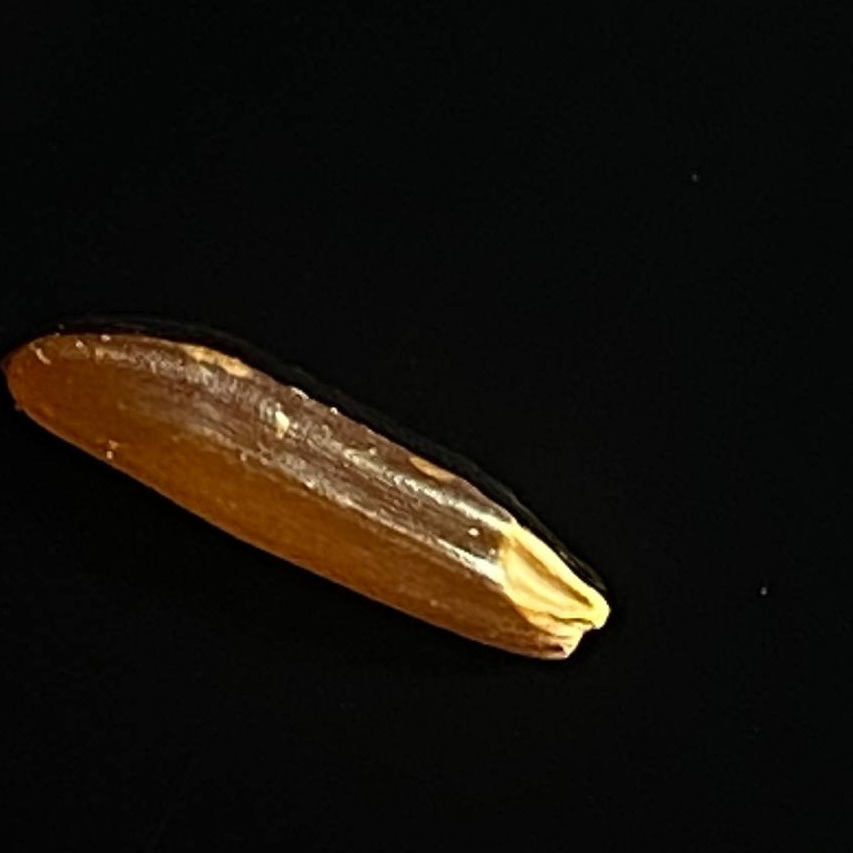
Rice variety: Red_Cargo